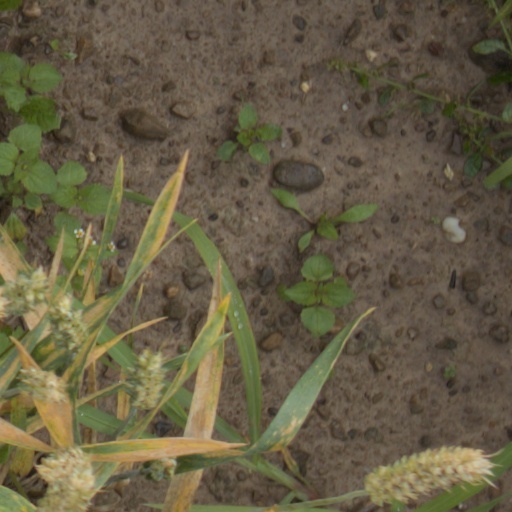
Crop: wheat